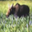
Label: deer